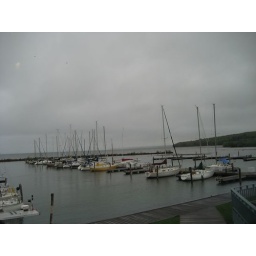
Gray sky over the marina as seen from our table at dinner.